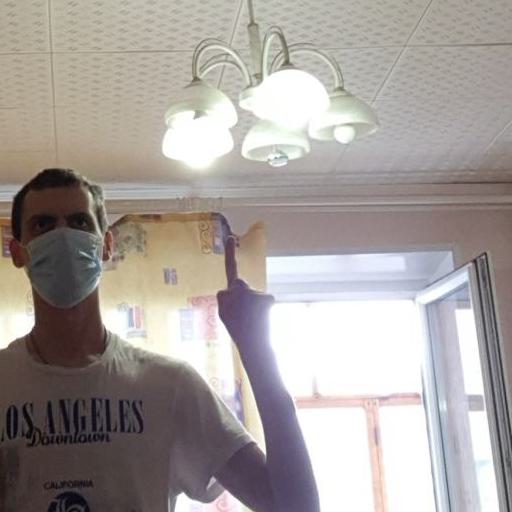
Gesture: one